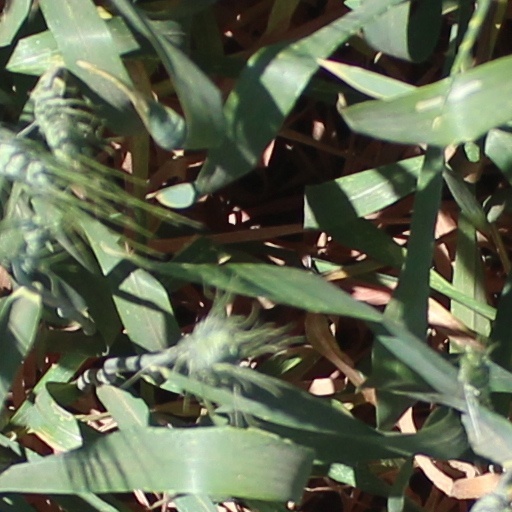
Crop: wheat